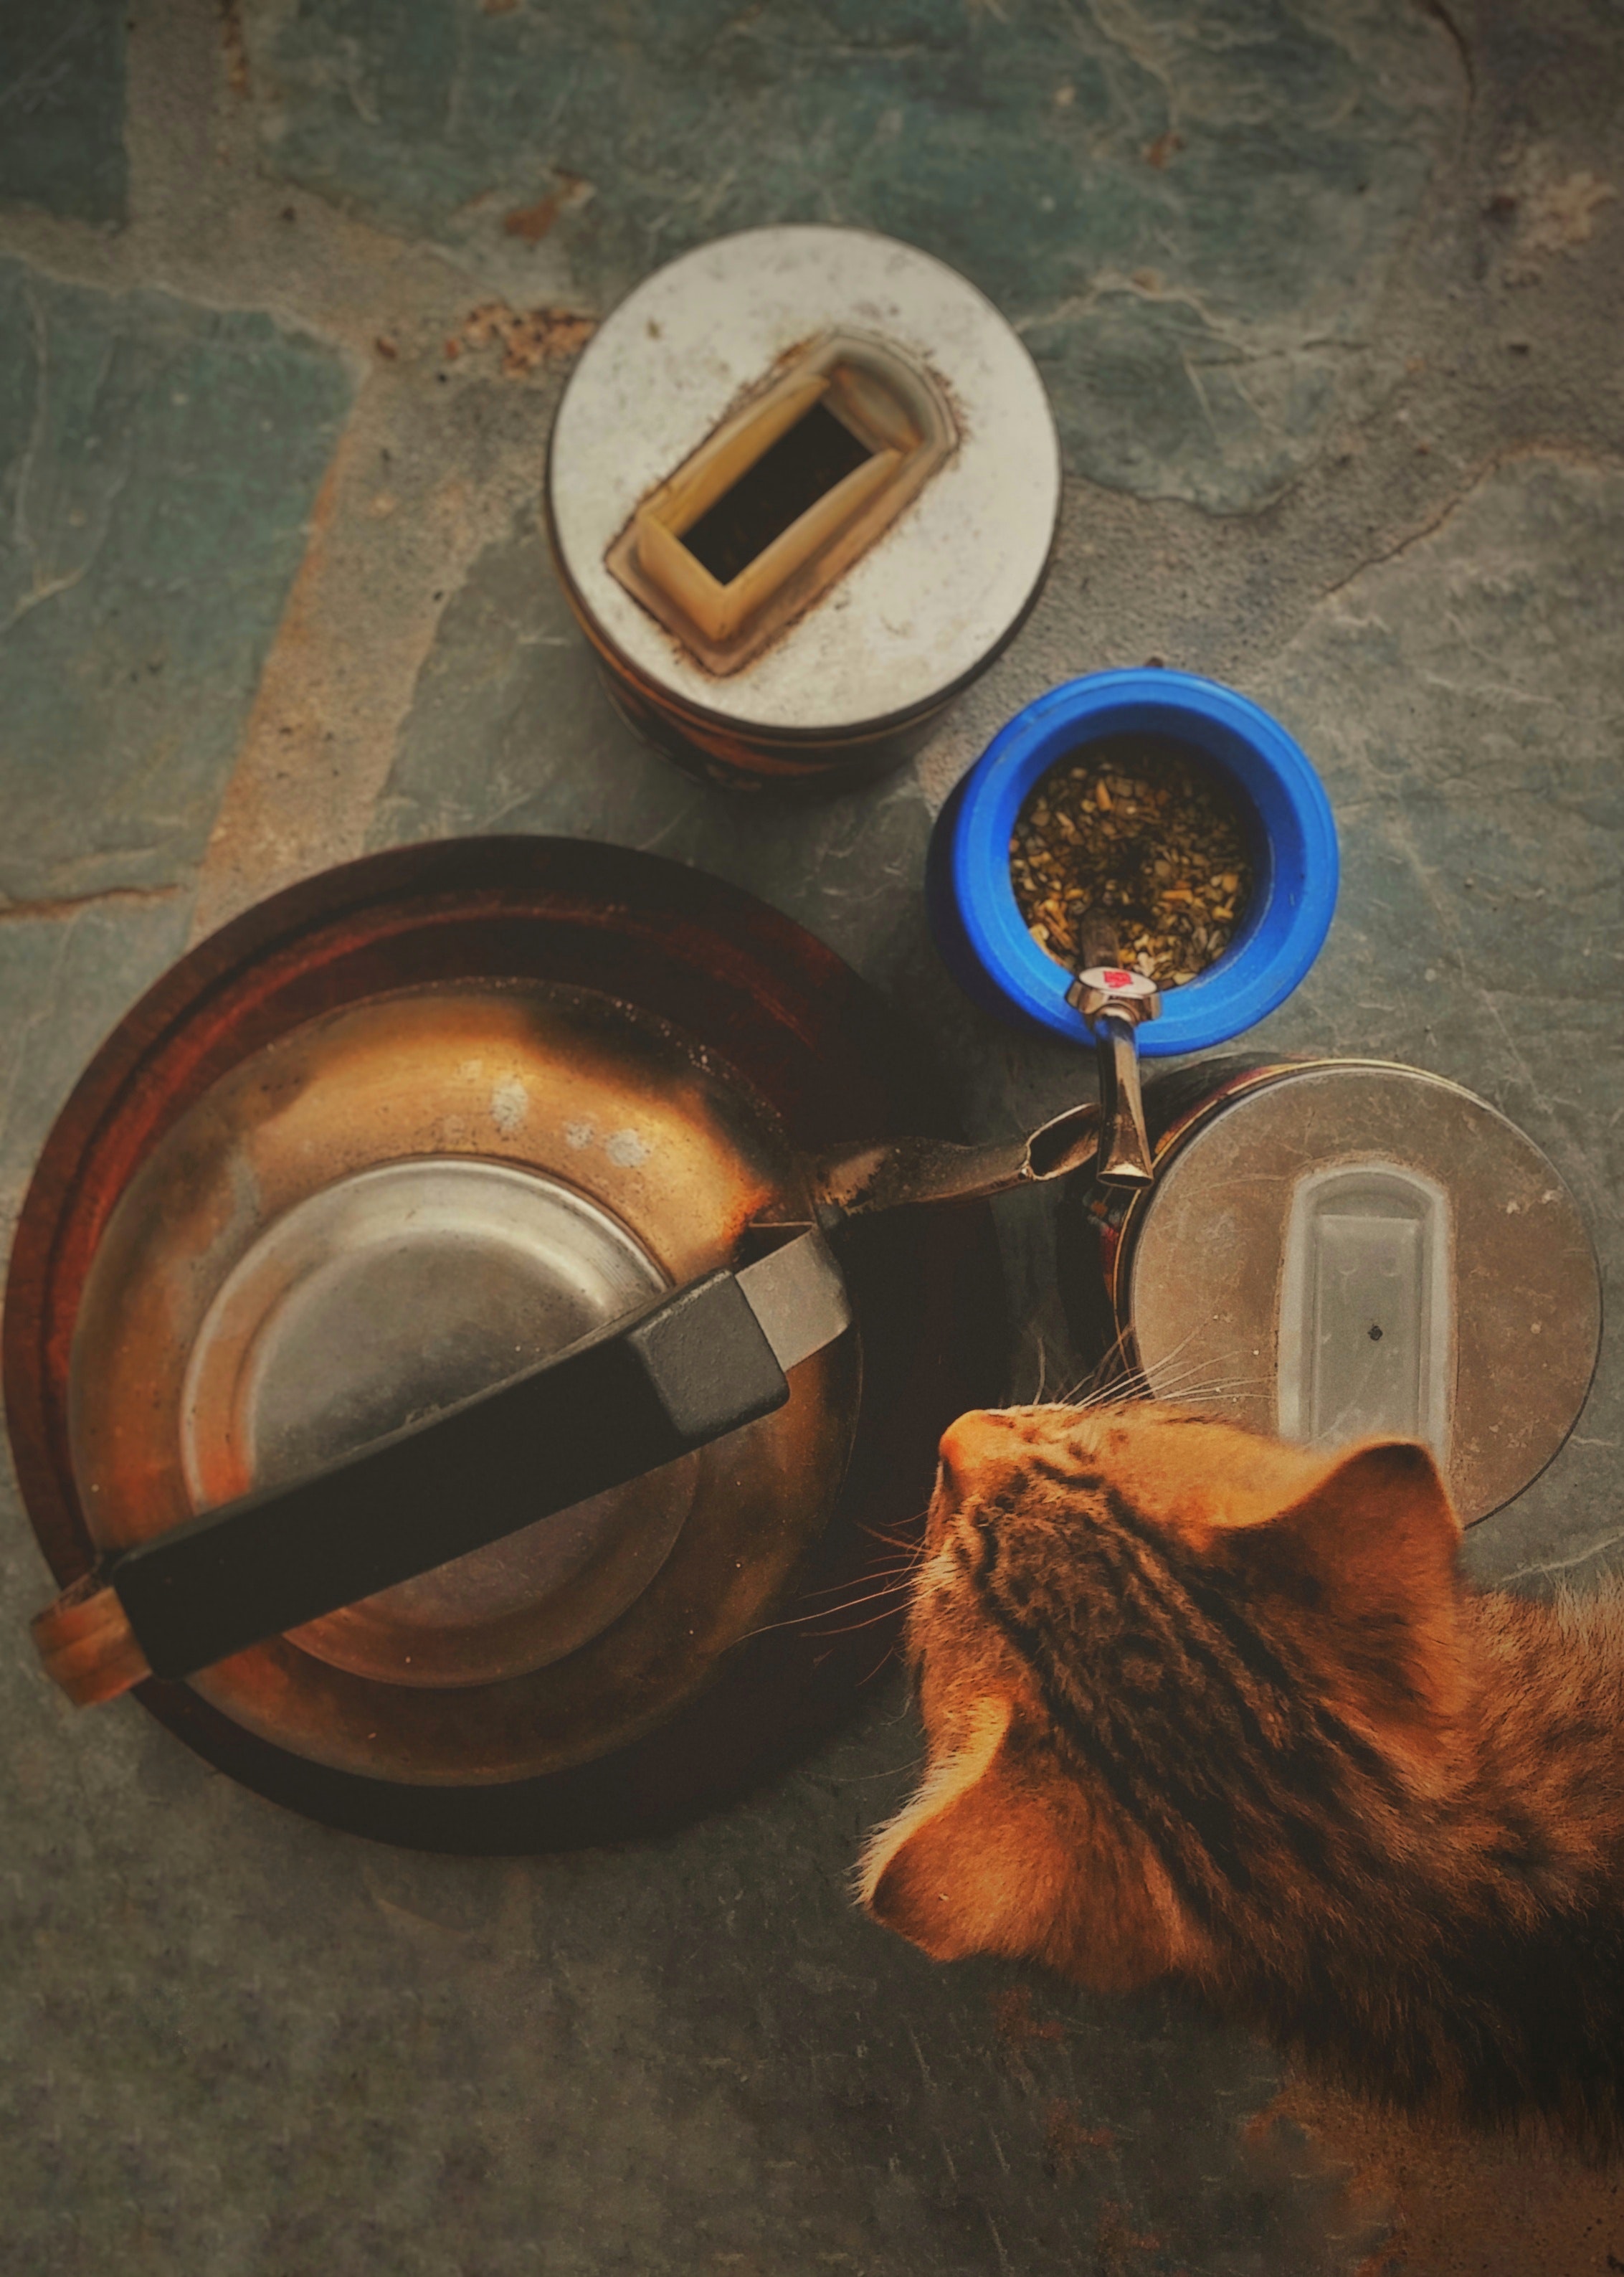
still life, still life photography, circle, painting, art